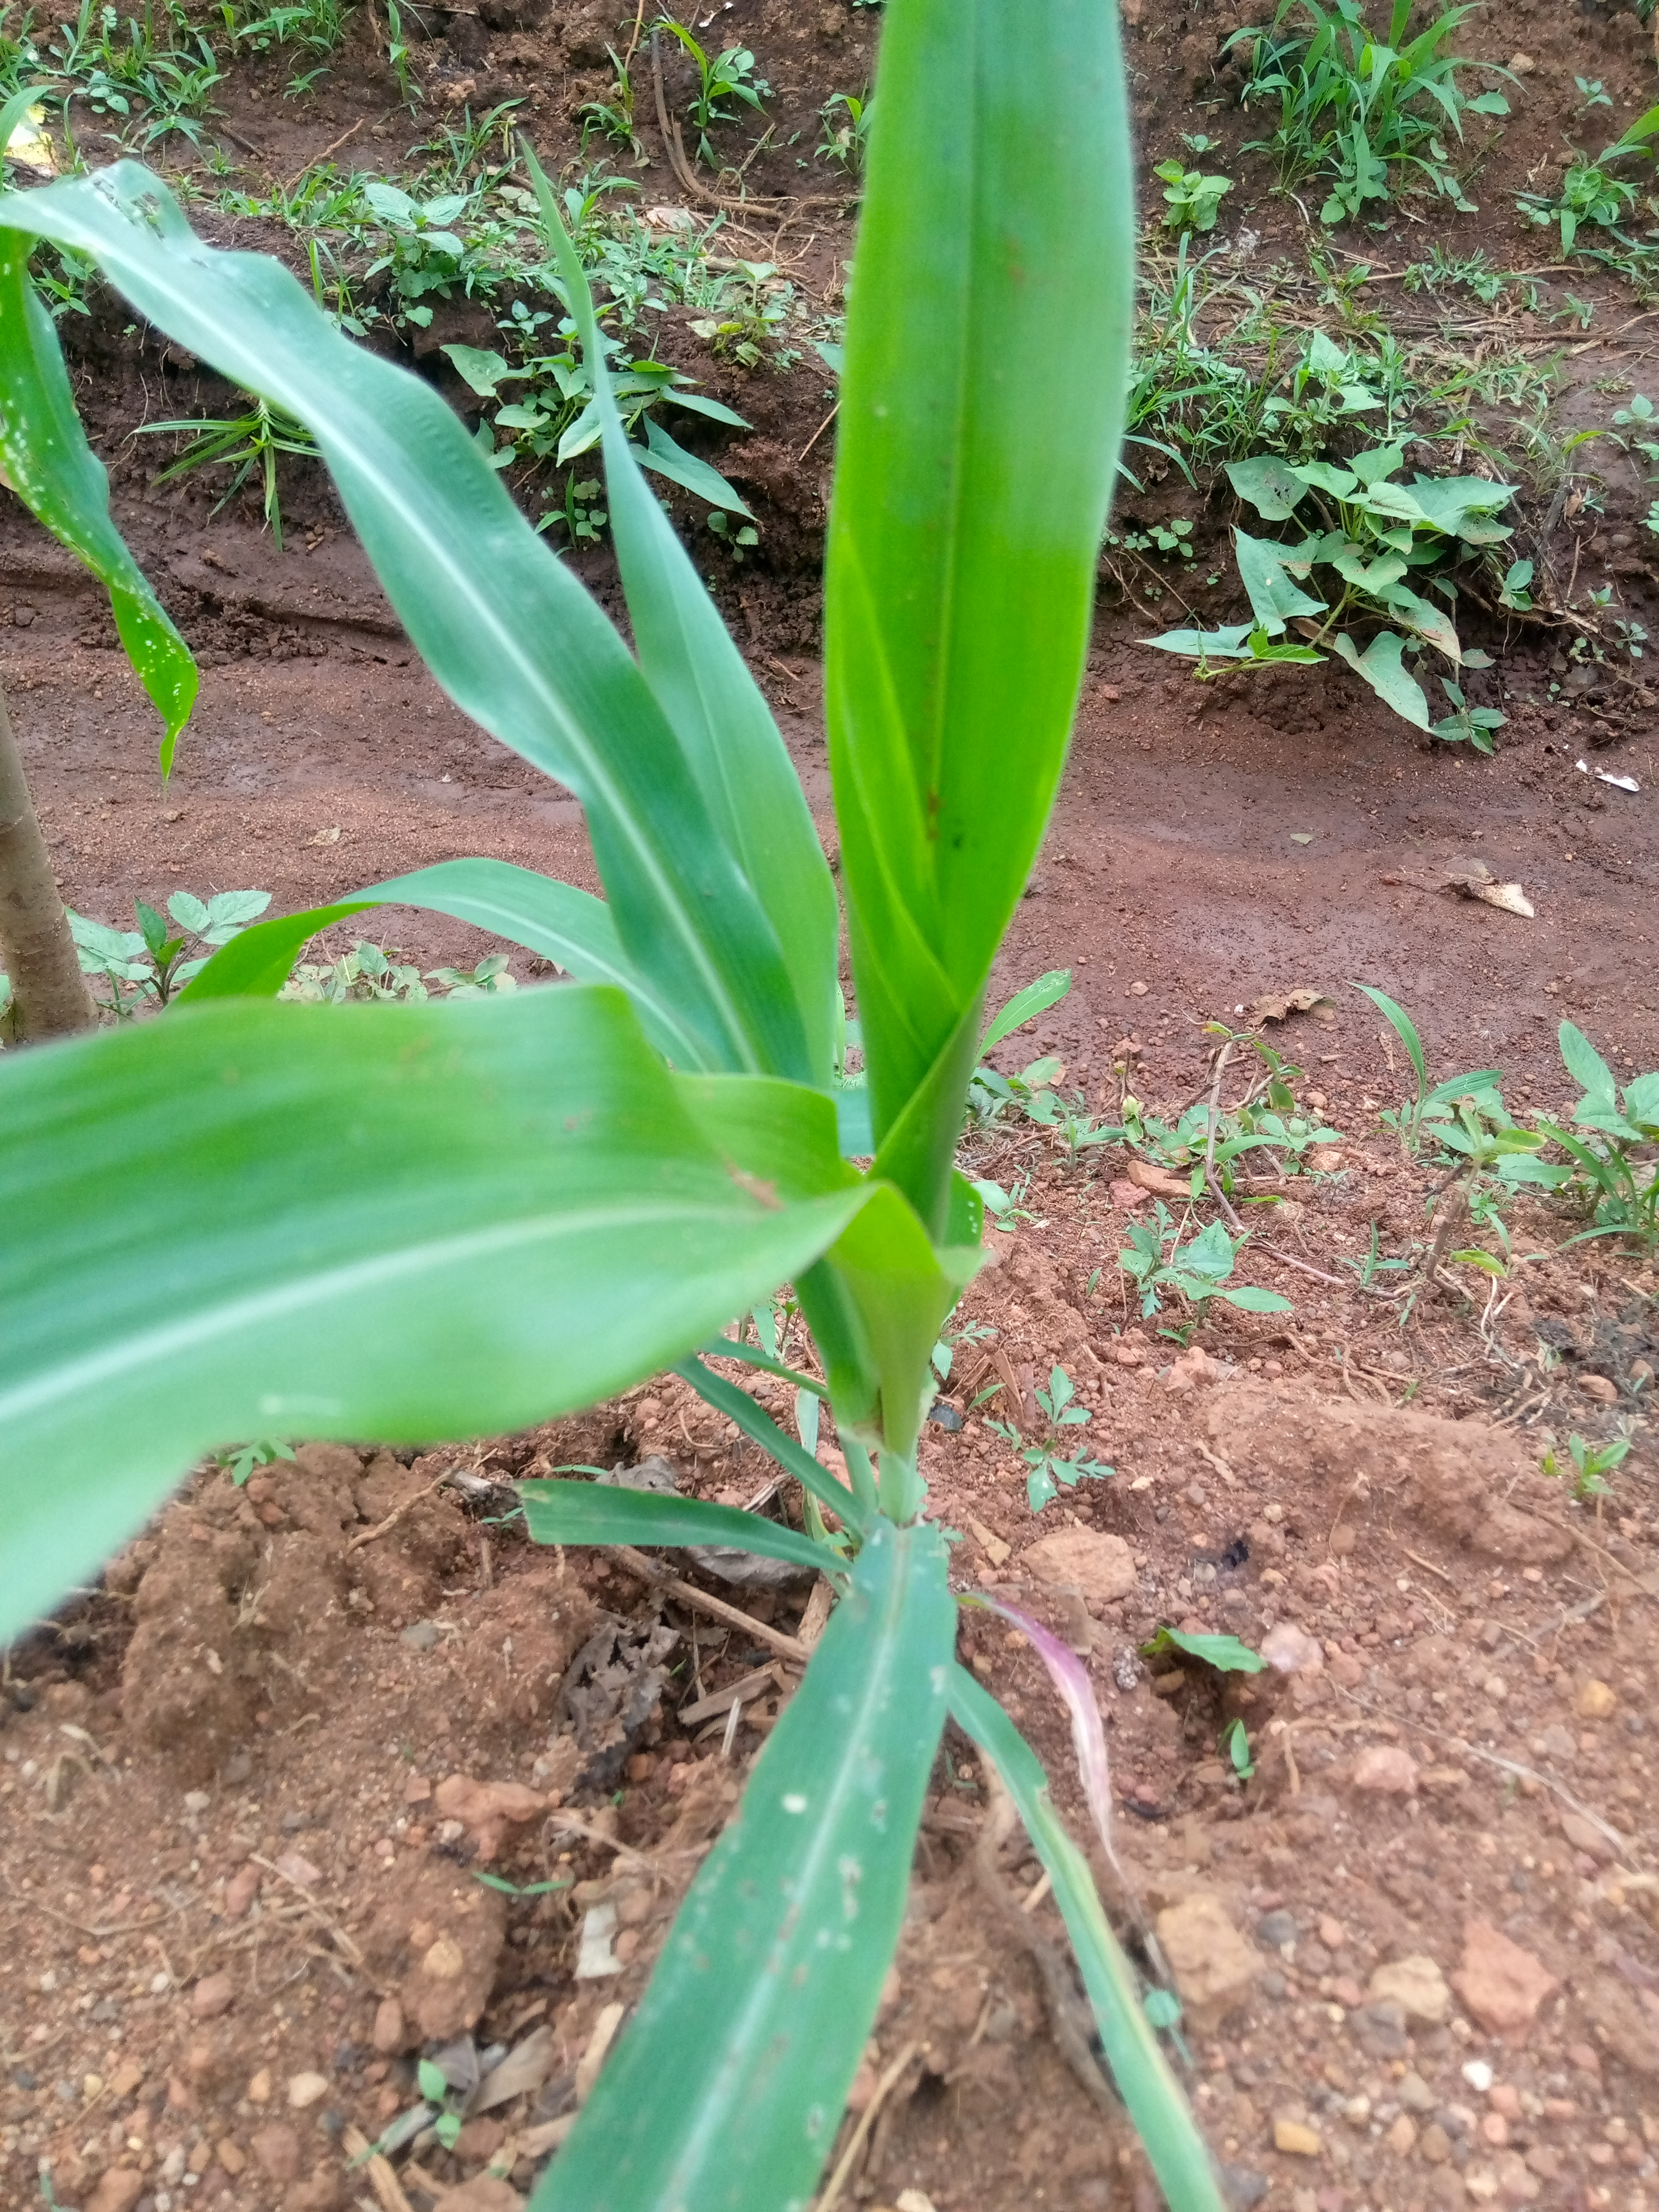
Label: spodoptera_frugiperda